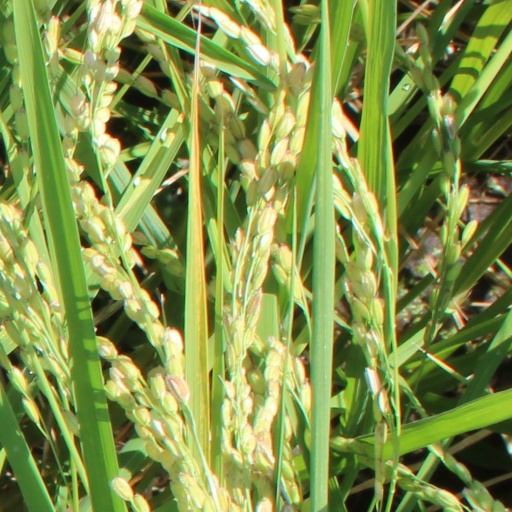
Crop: rice